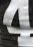
Number: 4